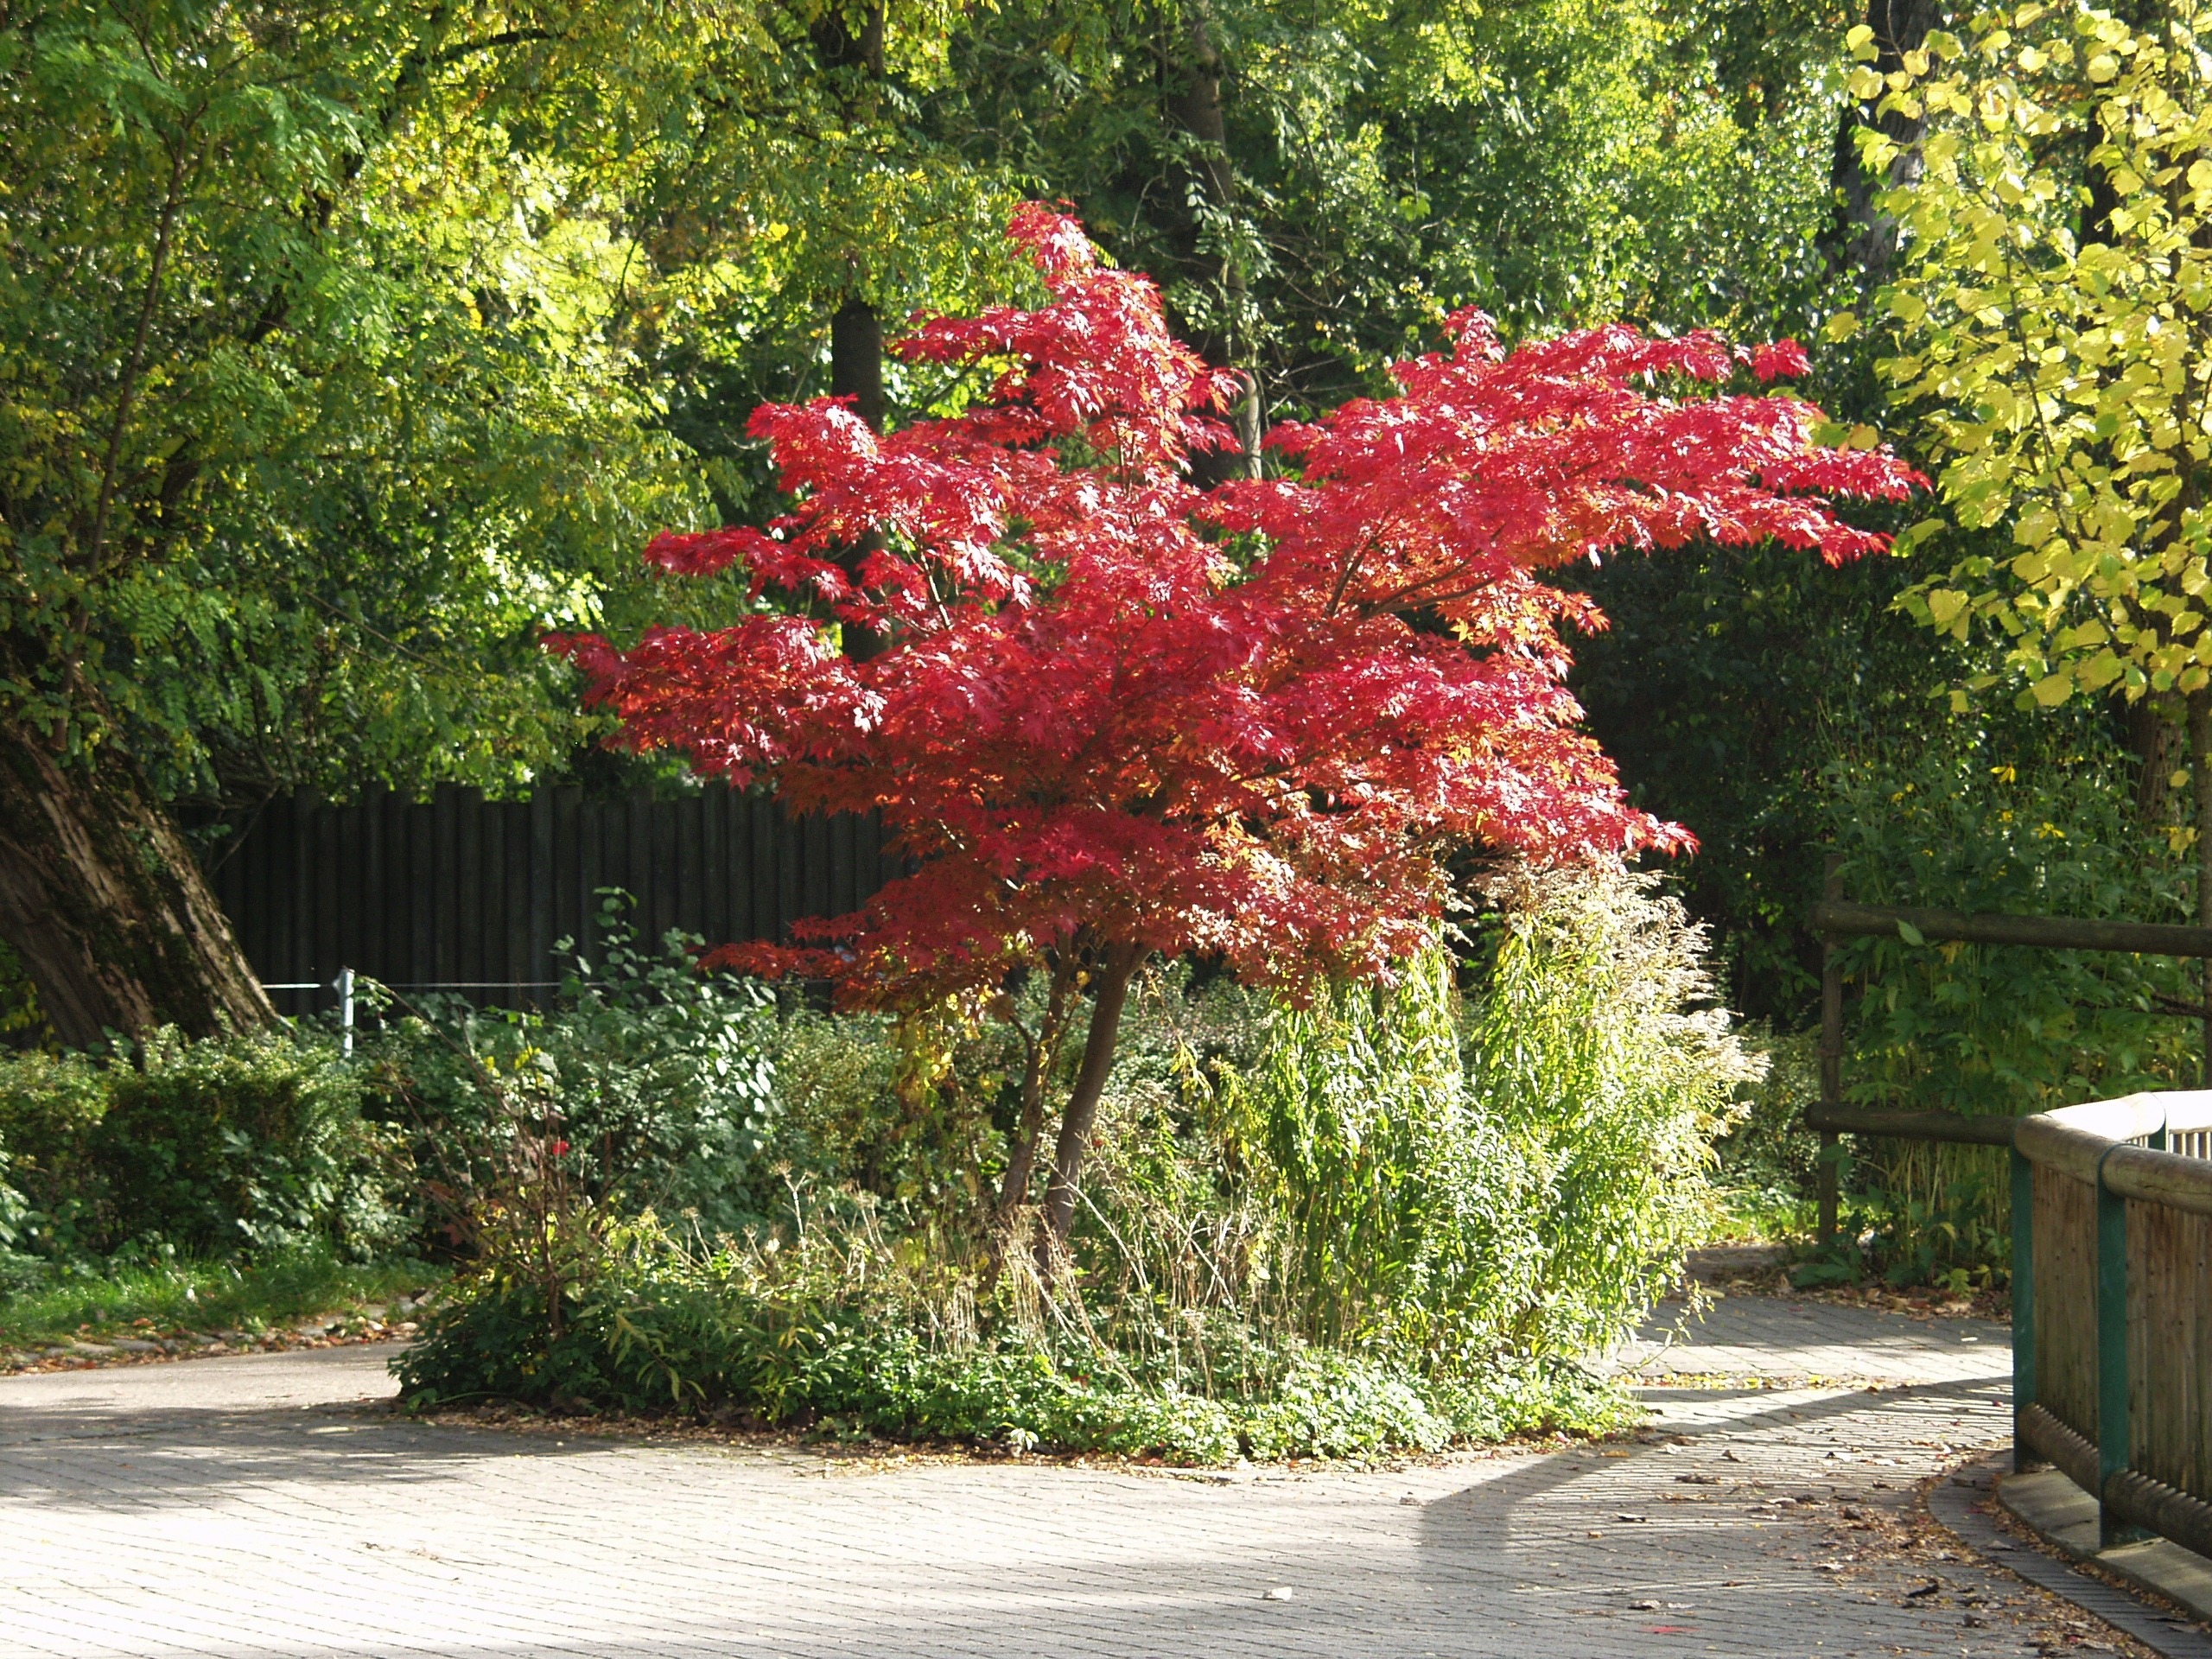
tree, plant, leaf, flower, autumn, botany, garden, season, maple tree, coloring, shrub, japanese maple, yard, fall foliage, flowering plant, bright red, woody plant, land plant